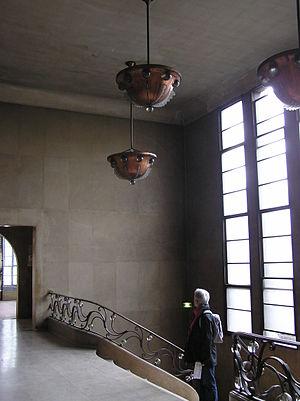
Bordeaux Bourse du travail accès salle Crozat rampe en cuivre et verre et lustres de cuivre
La bourse du travail de Bordeaux, située dans le quartier de la Victoire a été réalisée à l'initiative du maire de Bordeaux Adrien Marquet, qui en a confié la conception à Jacques D'Welles, architecte en chef de la ville de Bordeaux. Les interventions de nombreux artistes comme Jean Dupas et Alfred Janniot font de cet équipement un remarquable exemple de l'architecture Art déco bordelaise.